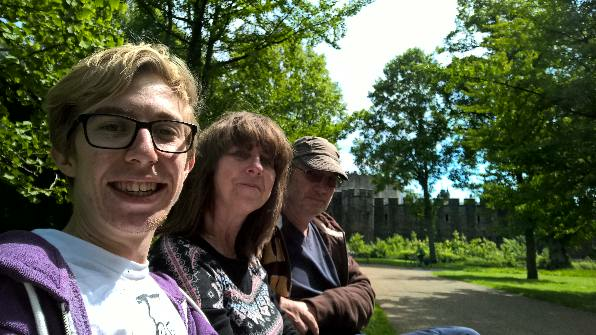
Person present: Yes